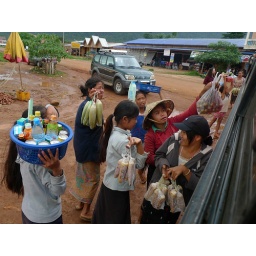
Back on the road by bus to Paksong